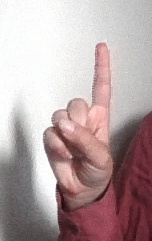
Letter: bb